Ülkü Adatepe

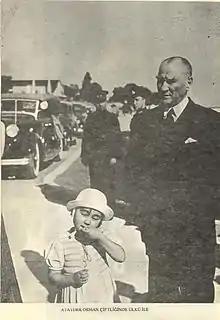
Ülkü and Atatürk at the Forest Farm

Ülkü Adatepe (born Ülkü Çukurluoğlu; November 27, 1932 – August 1, 2012) was the youngest adopted daughter of Mustafa Kemal Atatürk. Her interactions with Atatürk were often featured in Turkish media, including the Cover of the "Alfabe" textbook, which featured Ülkü studying with Atatürk.